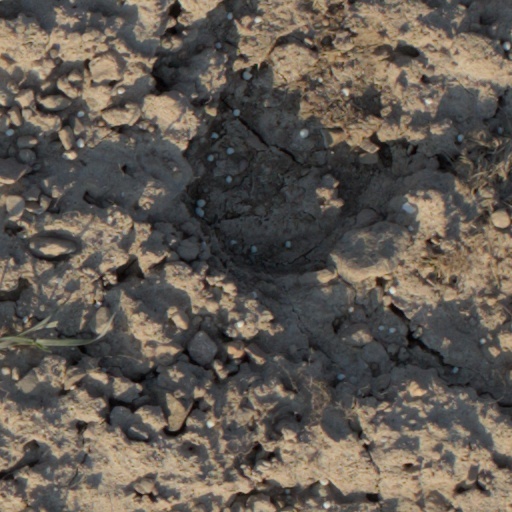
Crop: wheat